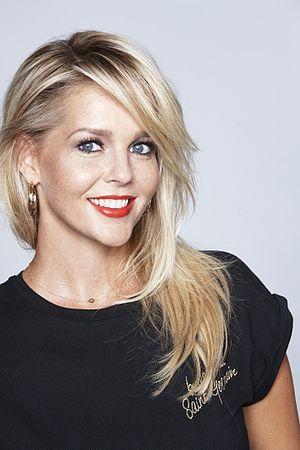
Chantal Janzen est une actrice, chanteuse et présentatrice néerlandaise, née à Tegelen le 15 février 1979. Elle est principalement connue pour ses rôles dans 42nd Street, Saturday Night Fever, La Belle et la Bête, Hij Gelooft in Mij et Tarzan.